White Brazilians

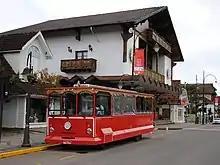
Gramado

At the end of the American Civil War in the 1860s, a migration of Confederates to Brazil began, with the total number of immigrants estimated in the thousands. They settled primarily in Southern and Southeastern Brazil founding many towns in the state of São Paulo: Americana, Campinas, Santa Bárbara d'Oeste, Juquiá, New Texas, Eldorado (former Xiririca) as well as moving to the capital São Paulo.